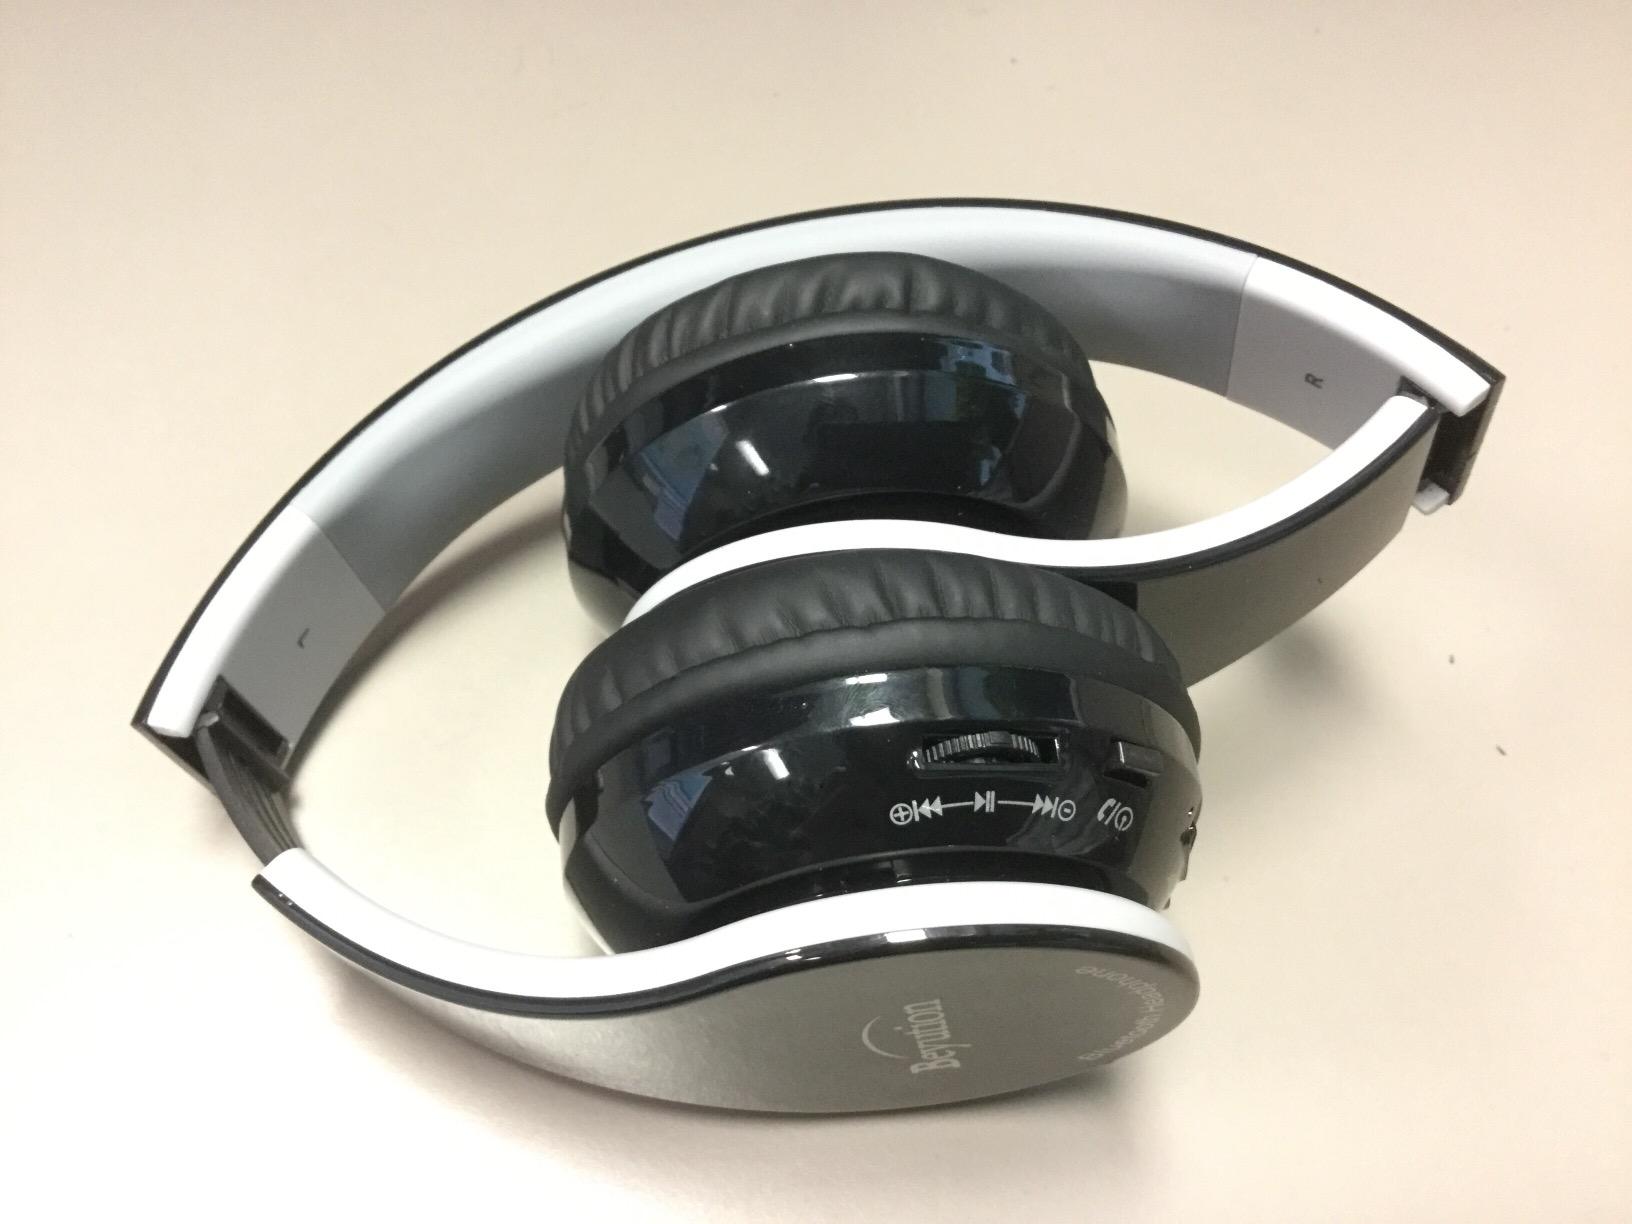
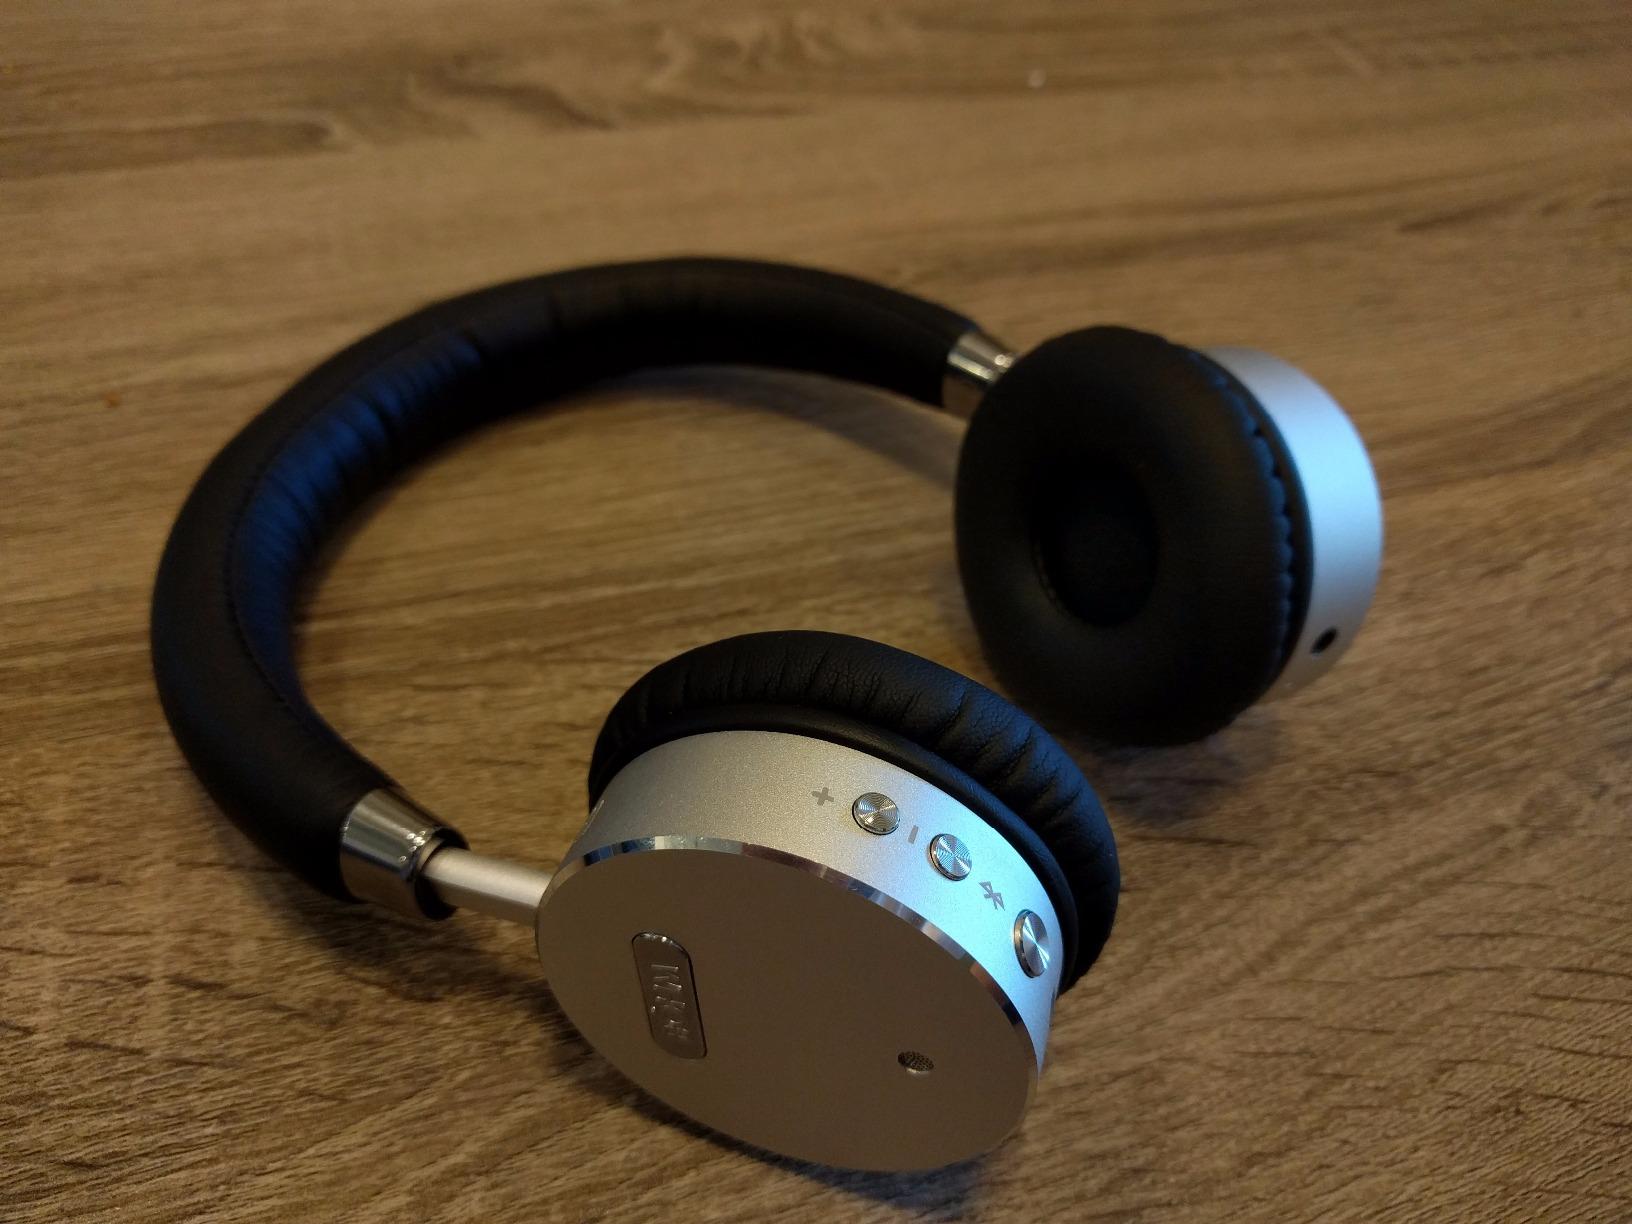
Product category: headphones
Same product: no